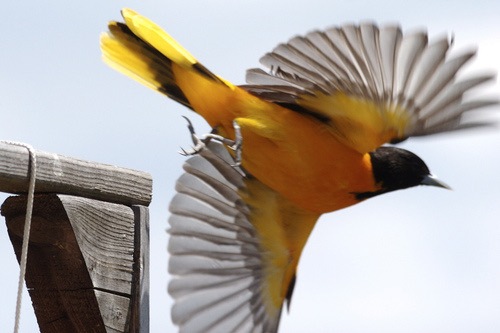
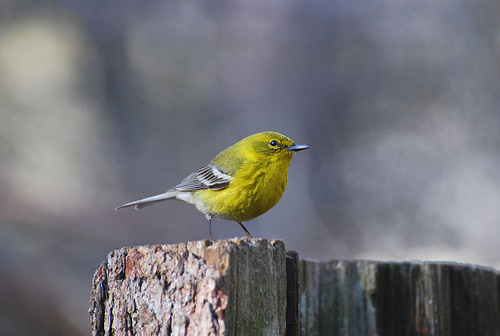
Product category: misc
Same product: yes